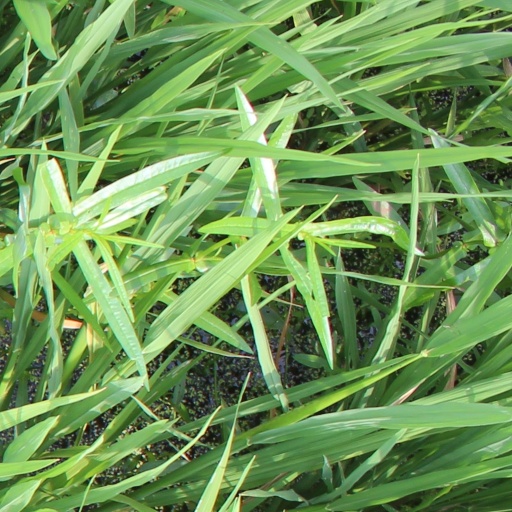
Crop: rice